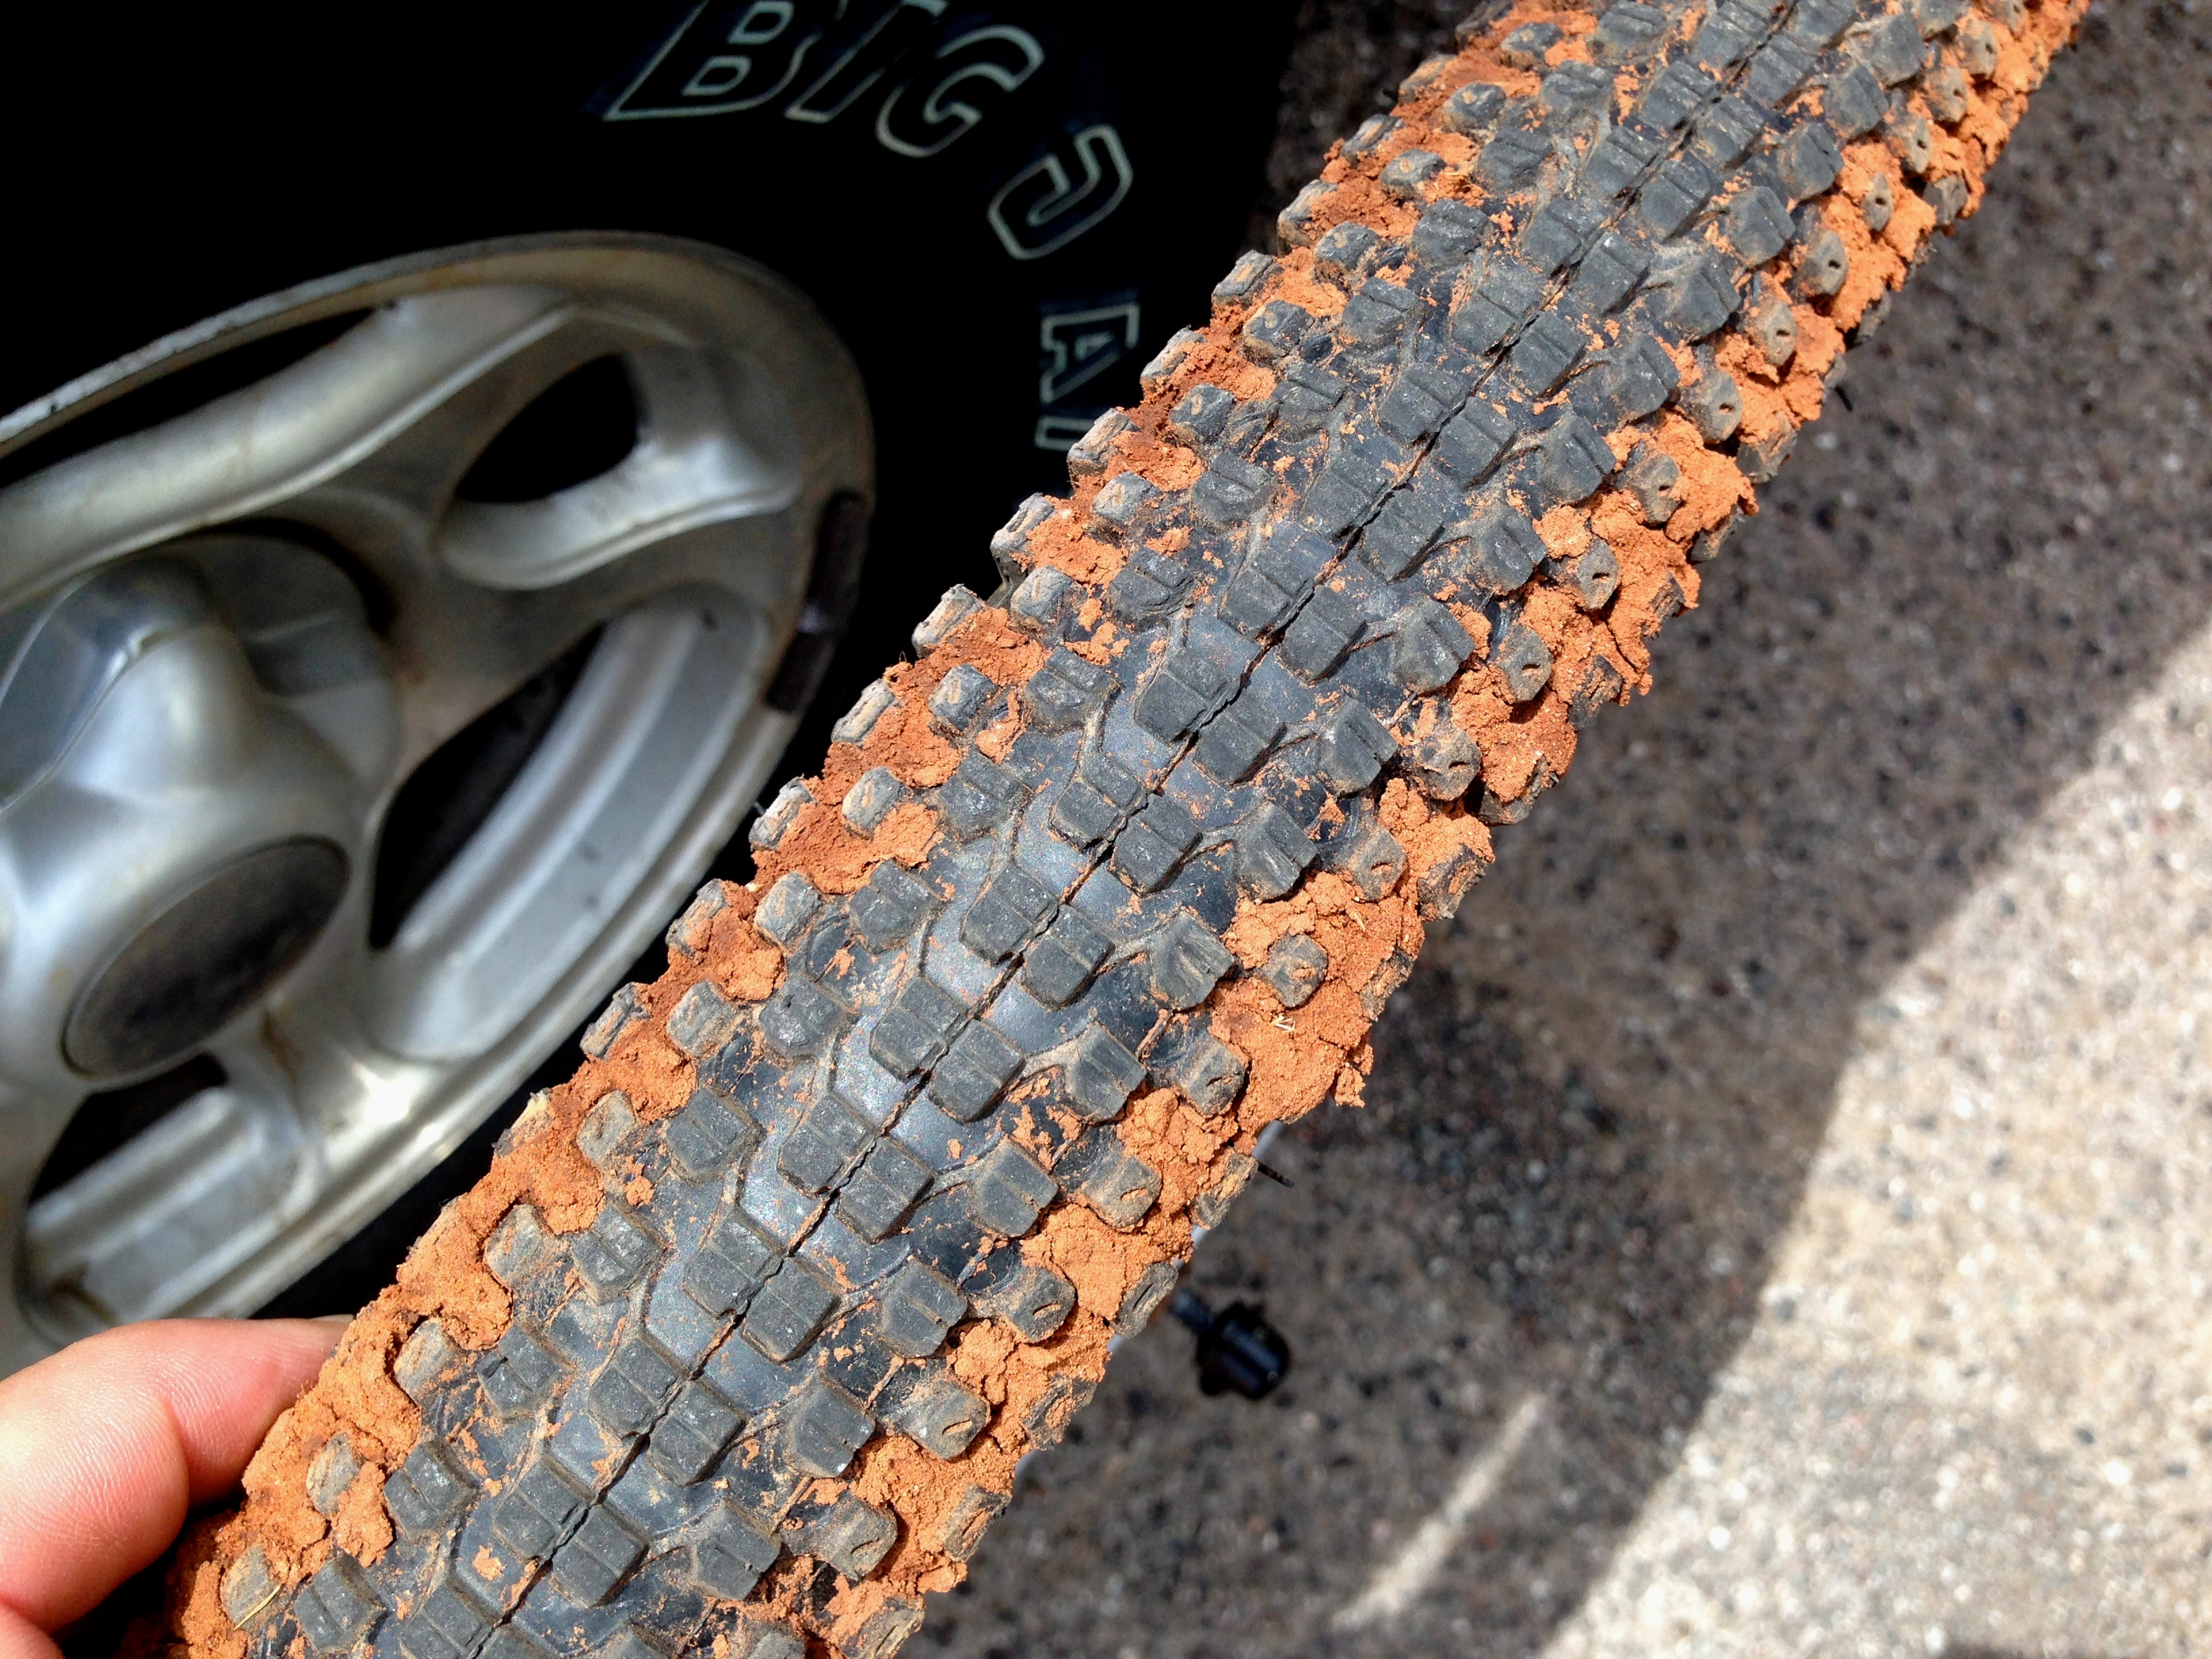
chain, tire, tread, automotive tire